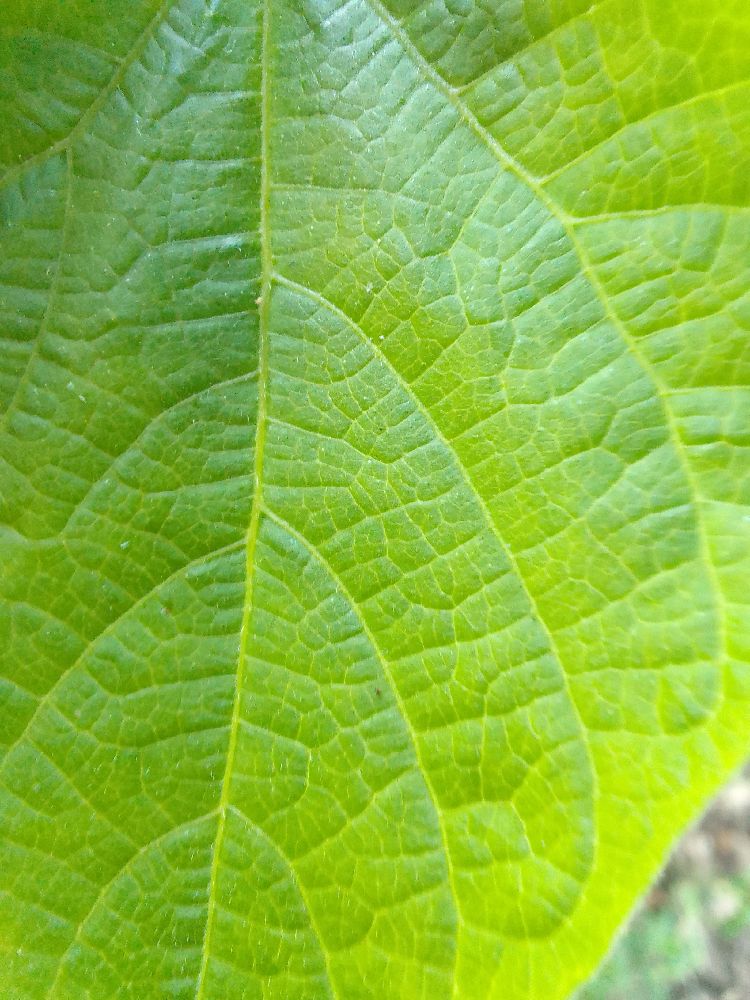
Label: healthy